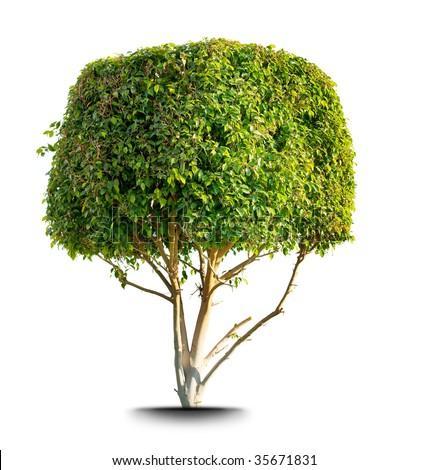
isolated green tree on the white background